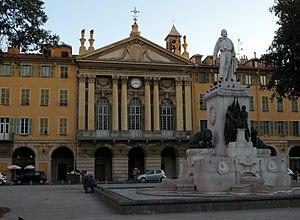
Photographie de la place Garibaldi à Nice (France) avec la statue de Giuseppe Garibaldi au premier plan et la chapelle du Saint Sépulcre en arrière-plan.
L’exode de Nice est un mouvement d’émigration vers l’Italie d’une partie de la population niçoise refusant de rester dans sa ville après l’annexion du comté de Nice à la France en 1861.